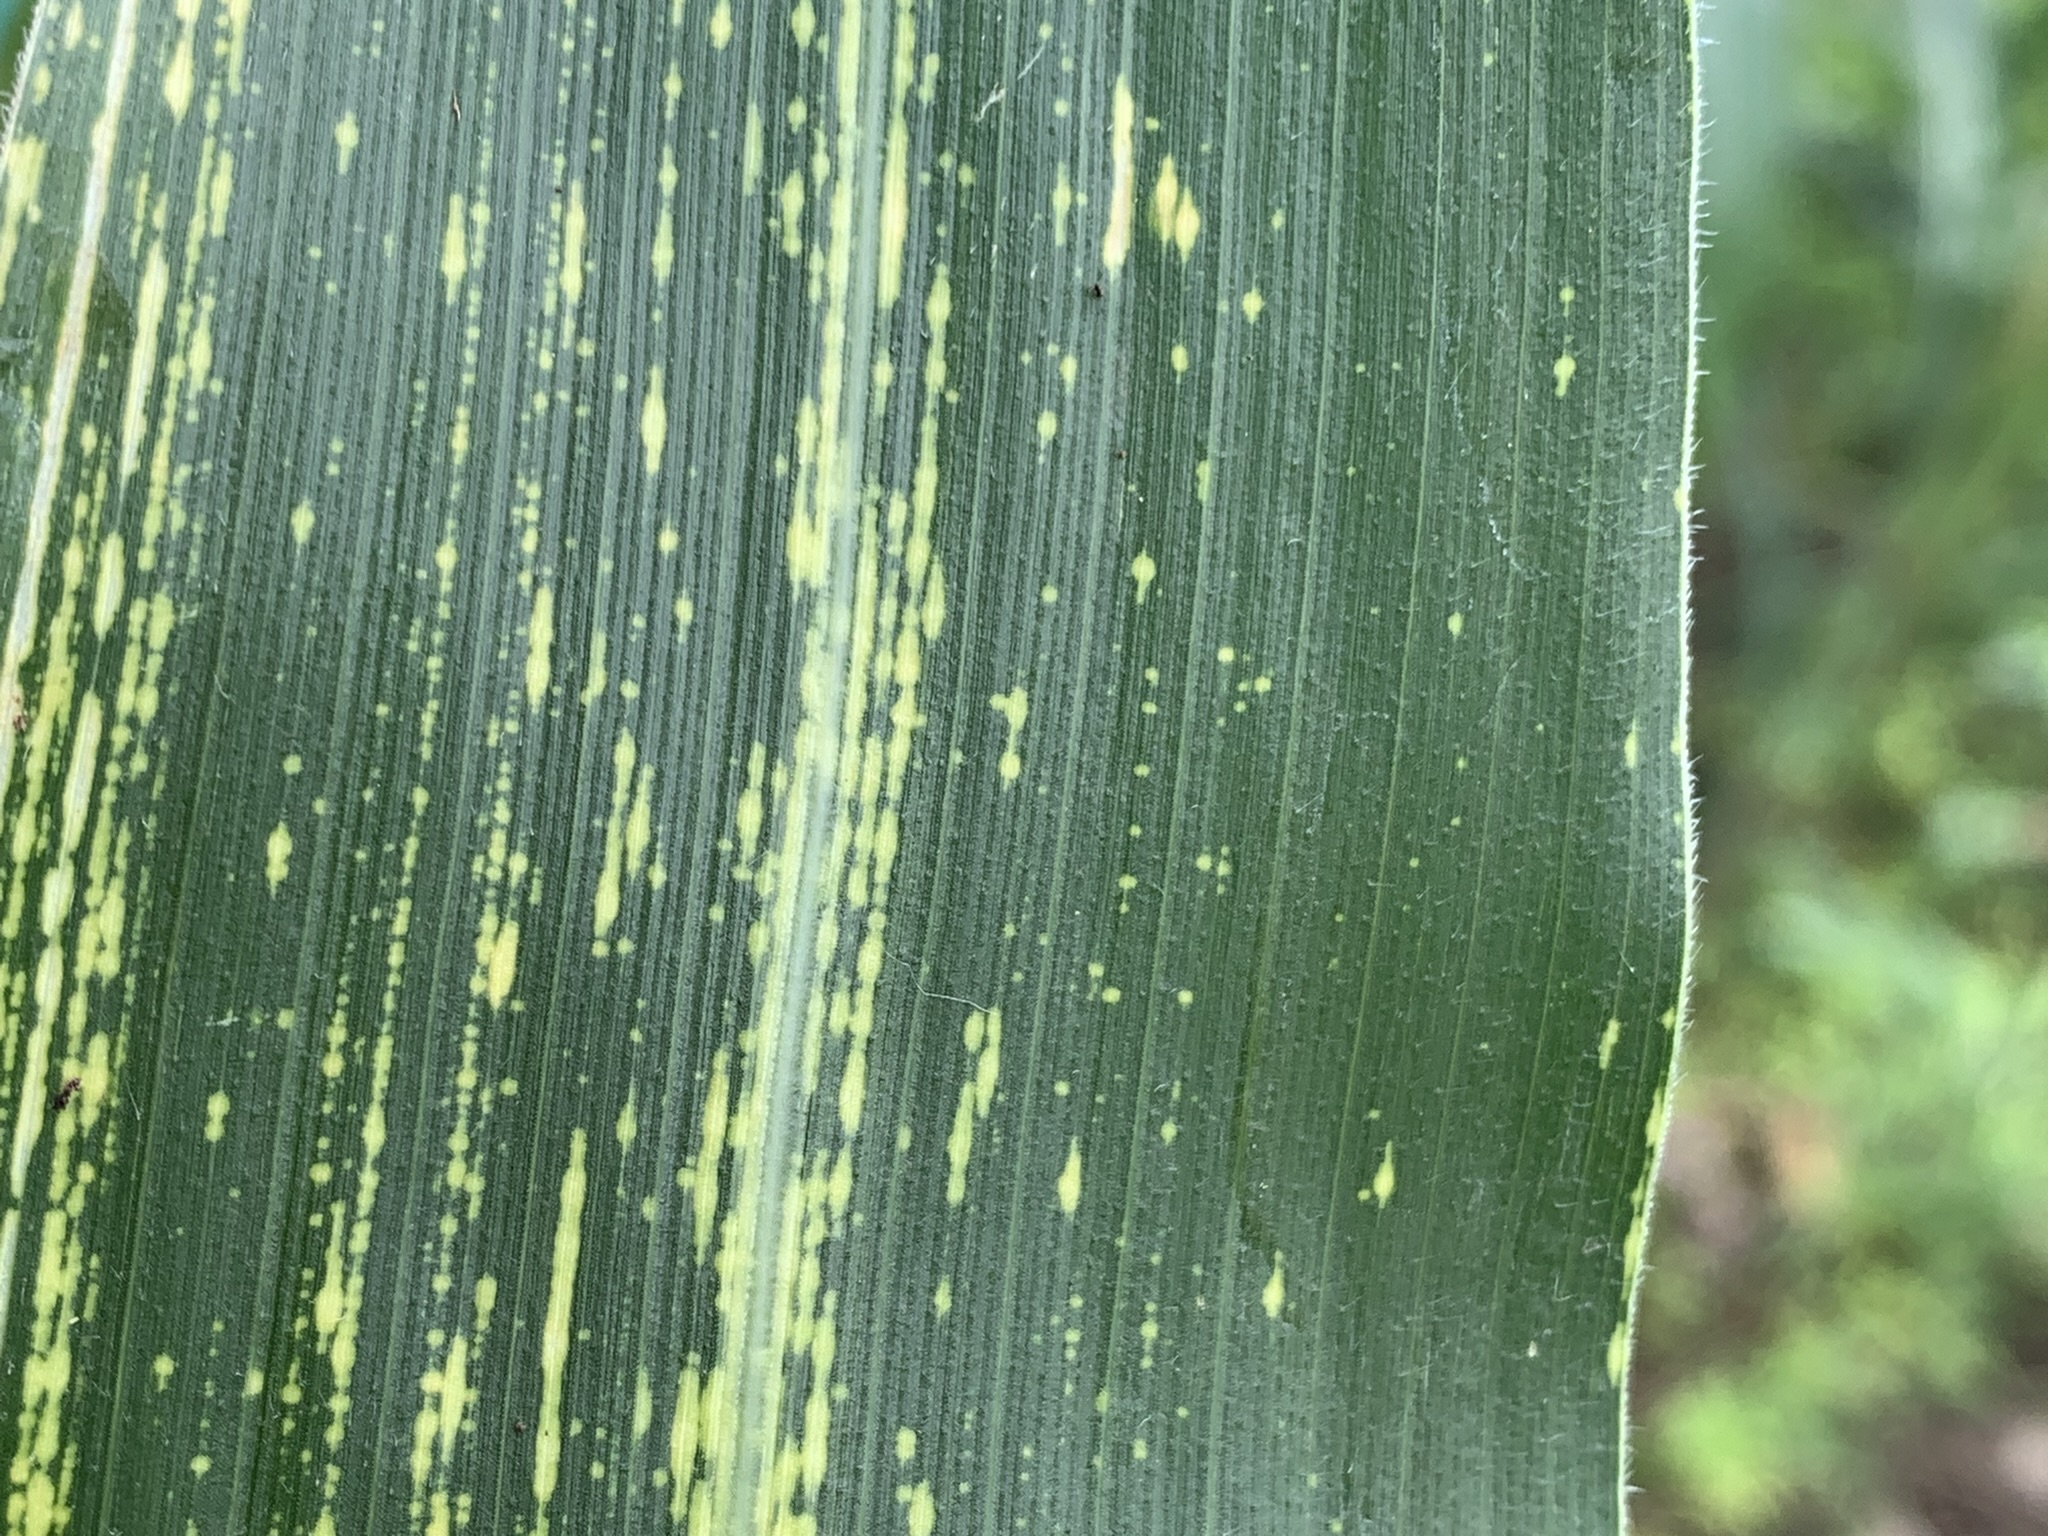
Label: MSV